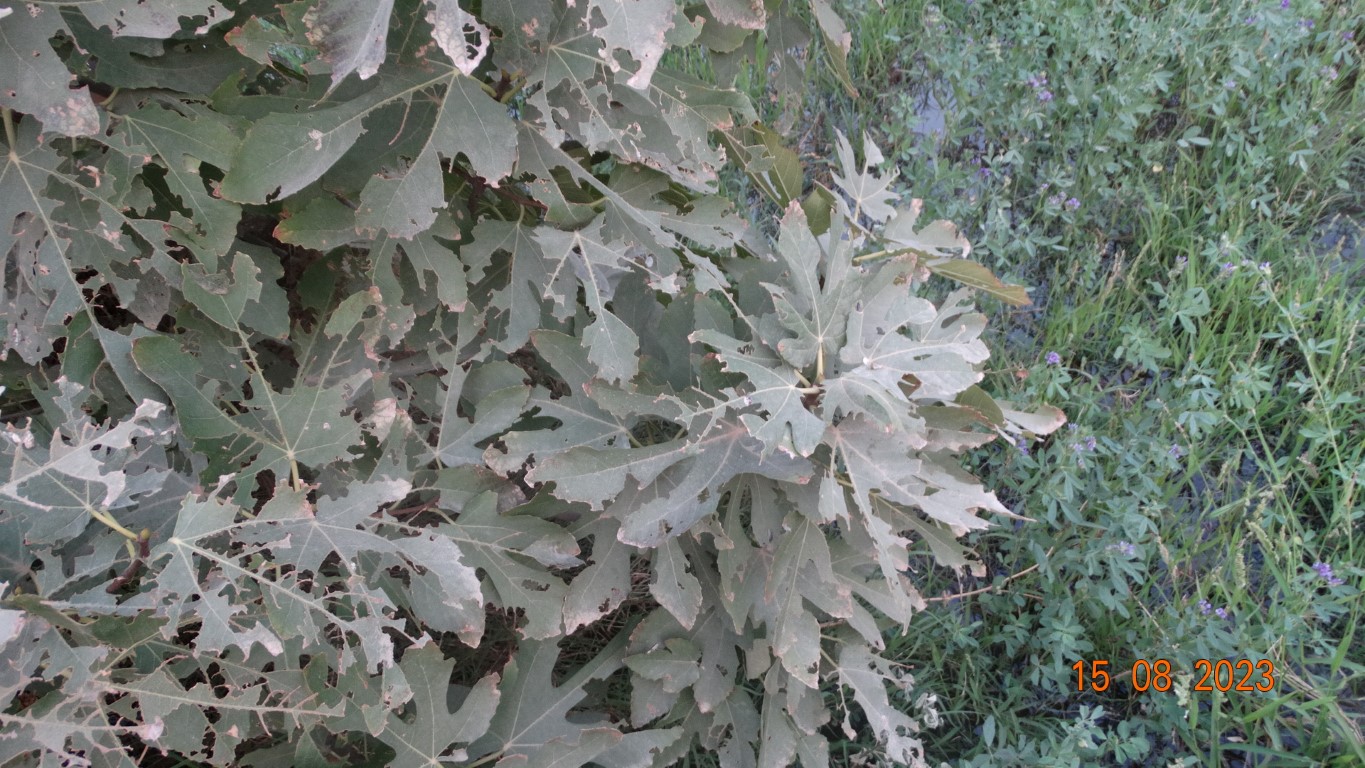
Label: infected